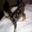
Label: cat